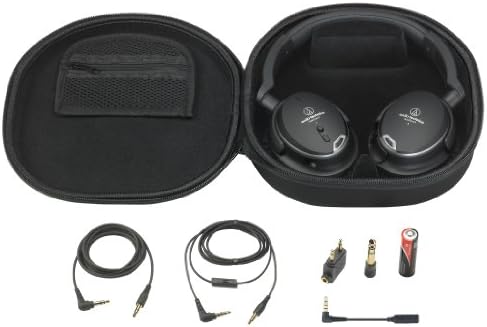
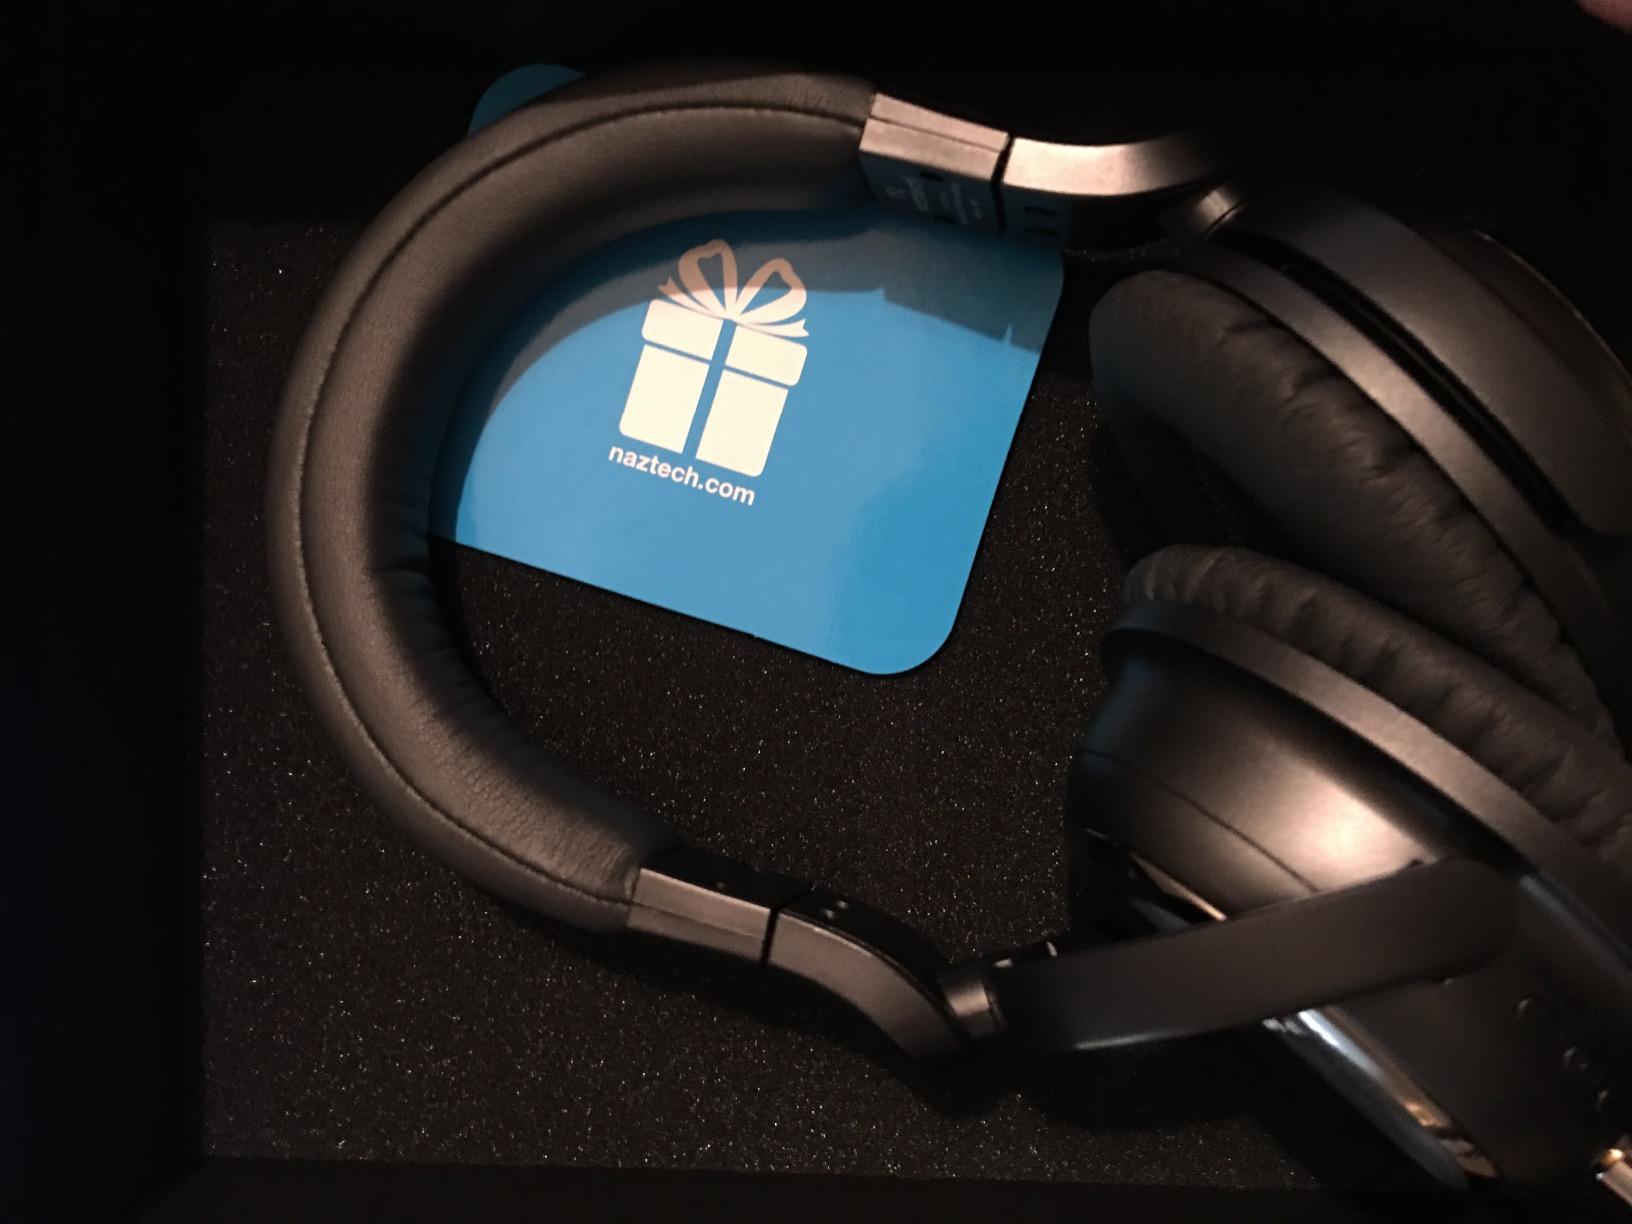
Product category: headphones
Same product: no